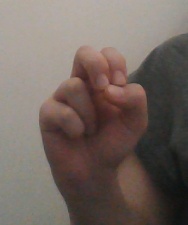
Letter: gaaf